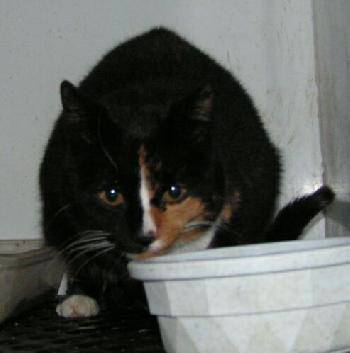
Label: cat